Orlaya

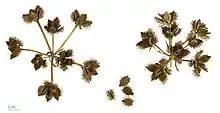
"Orlaya grandiflora" - MHNT

Orlaya is a genus of flowering plants from Europe in the family Apiaceae, with between 1 and 11 species. They are annuals with finely-divided leaves, and umbels of lacy pink or white flowers. "O. grandiflora", white laceflower, is well-known and widely cultivated as an ornamental in the UK and elsewhere. It has gained the Royal Horticultural Society's Award of Garden Merit.